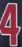
Number: 4